Asma Belkhodja

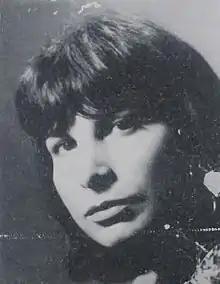
Asma Belkhodja

Belkhodja was born in 1930 into a Tunisian family of Turkish origin who gave Tunisia a line of renowned theologians. At a young age, she took an early awareness of the deplorable condition of the Tunisian women through the attitude of her father. Although her father was devout to his wife and children, he shared a patriarchal attitude which the men of his generation were accustom too, which led him to deprive his daughters of education. When he died, Belkhodja was 13 years old and her education was limited to basic knowledge of religion and Arabic literature. As a teenager, she joined the first Tunisian Women's Association, the Union of Muslim Women. In 1954 she married Azzouz Rebai, a rising individual of Neo Destour. During Neo Destour's activism Belkhodja took part in meetings alongside Farhat Hached, and participated in events organized by the party as of 15 February 1952. She was arrested with other activists and was sentenced to eighteen months in prison. After Tunisia's independence, she became one of the founders of the "Union Nationale de la Femme Tunisienne" (UNFT) in 1958. Aisha Bellagha became the first president and Belkhodja the Secretary.